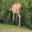
Label: deer